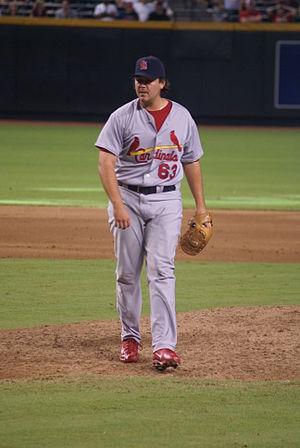
Christopher Ralph Perez Mercedes est un ancien joueur de baseball professionnel. Il évolue de 2008 à 2014 dans la Ligue majeure de baseball.